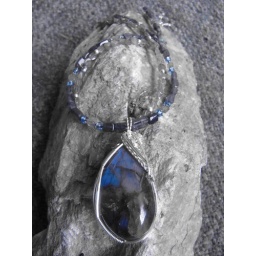
Stone pendant set in sterling silver wire.Necklace 2 strands with iolite,labradorite and glass beads.Hand made toggle clasp.